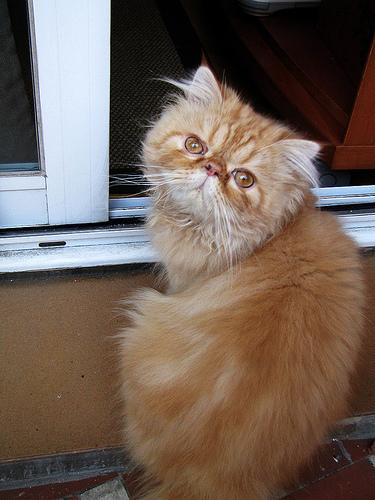
Breed: Persian